Coronavirus

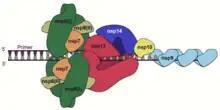
Replicase-transcriptase complex

Infection begins when the viral spike protein attaches to its complementary host cell receptor. After attachment, a protease of the host cell cleaves and activates the receptor-attached spike protein. Depending on the host cell protease available, cleavage and activation allows the virus to enter the host cell by endocytosis or direct fusion of the viral envelope with the host membrane.